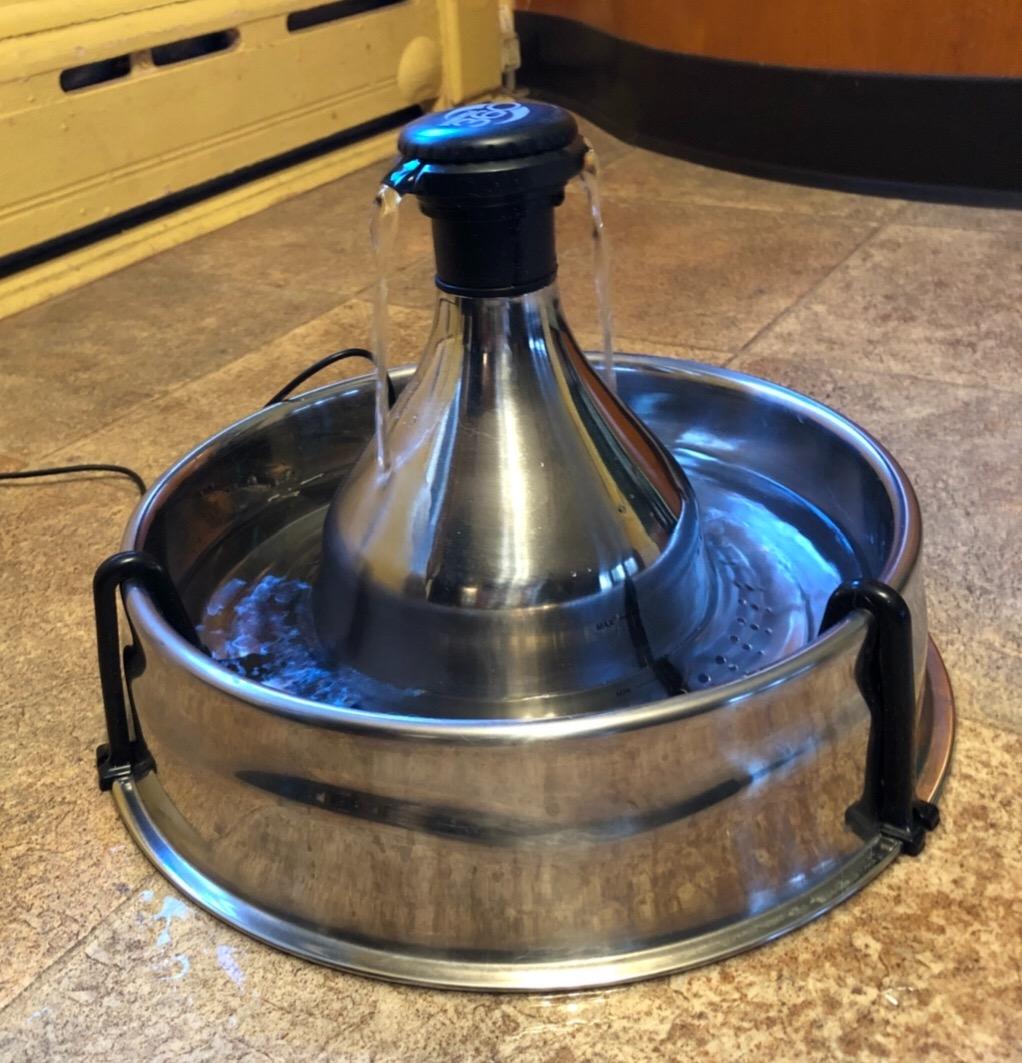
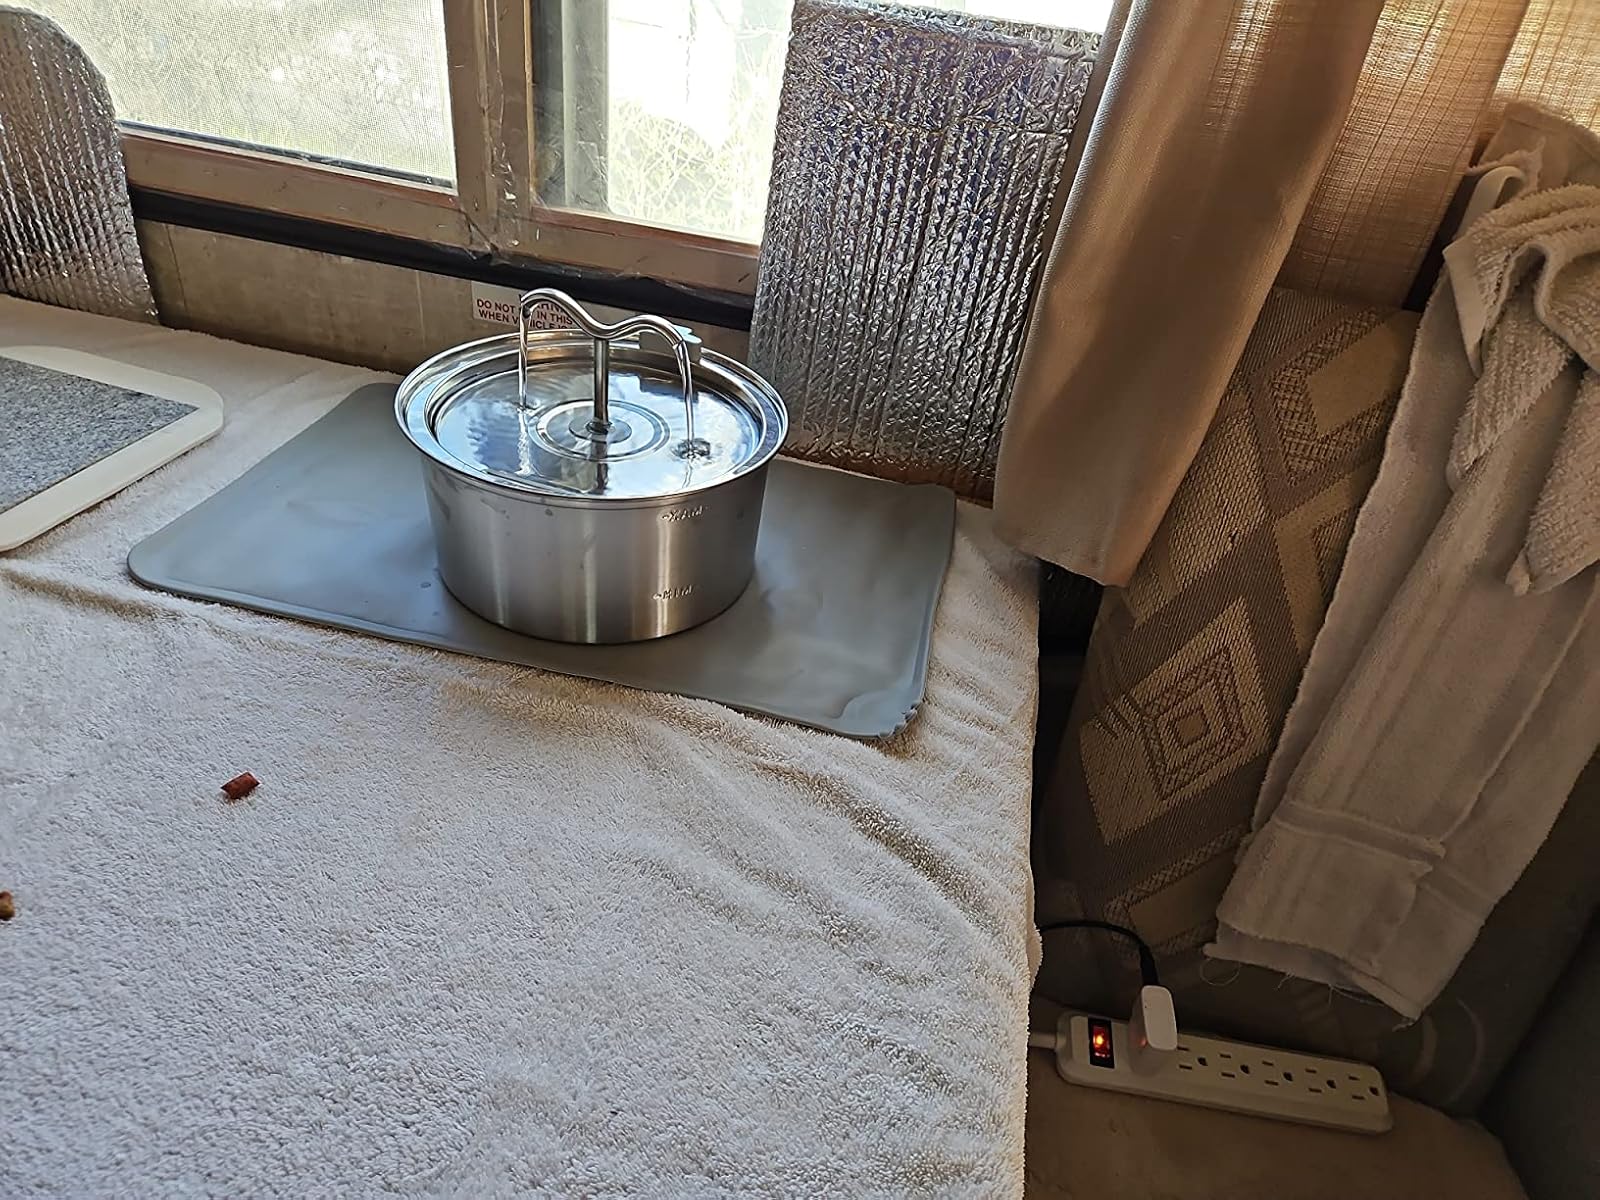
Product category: items_bowl
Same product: no